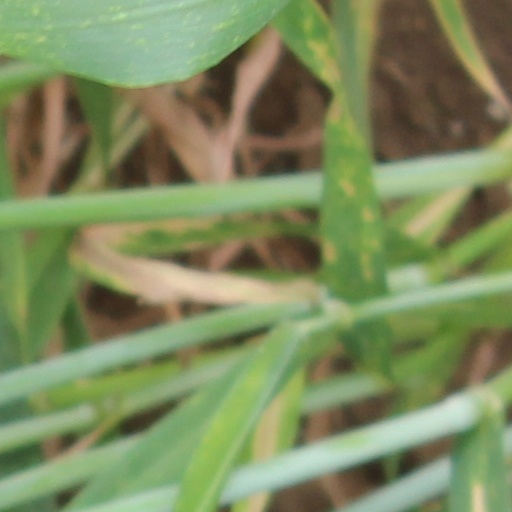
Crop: wheat